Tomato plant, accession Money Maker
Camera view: tilt-top (135 deg); turntable rotation: 60 degrees
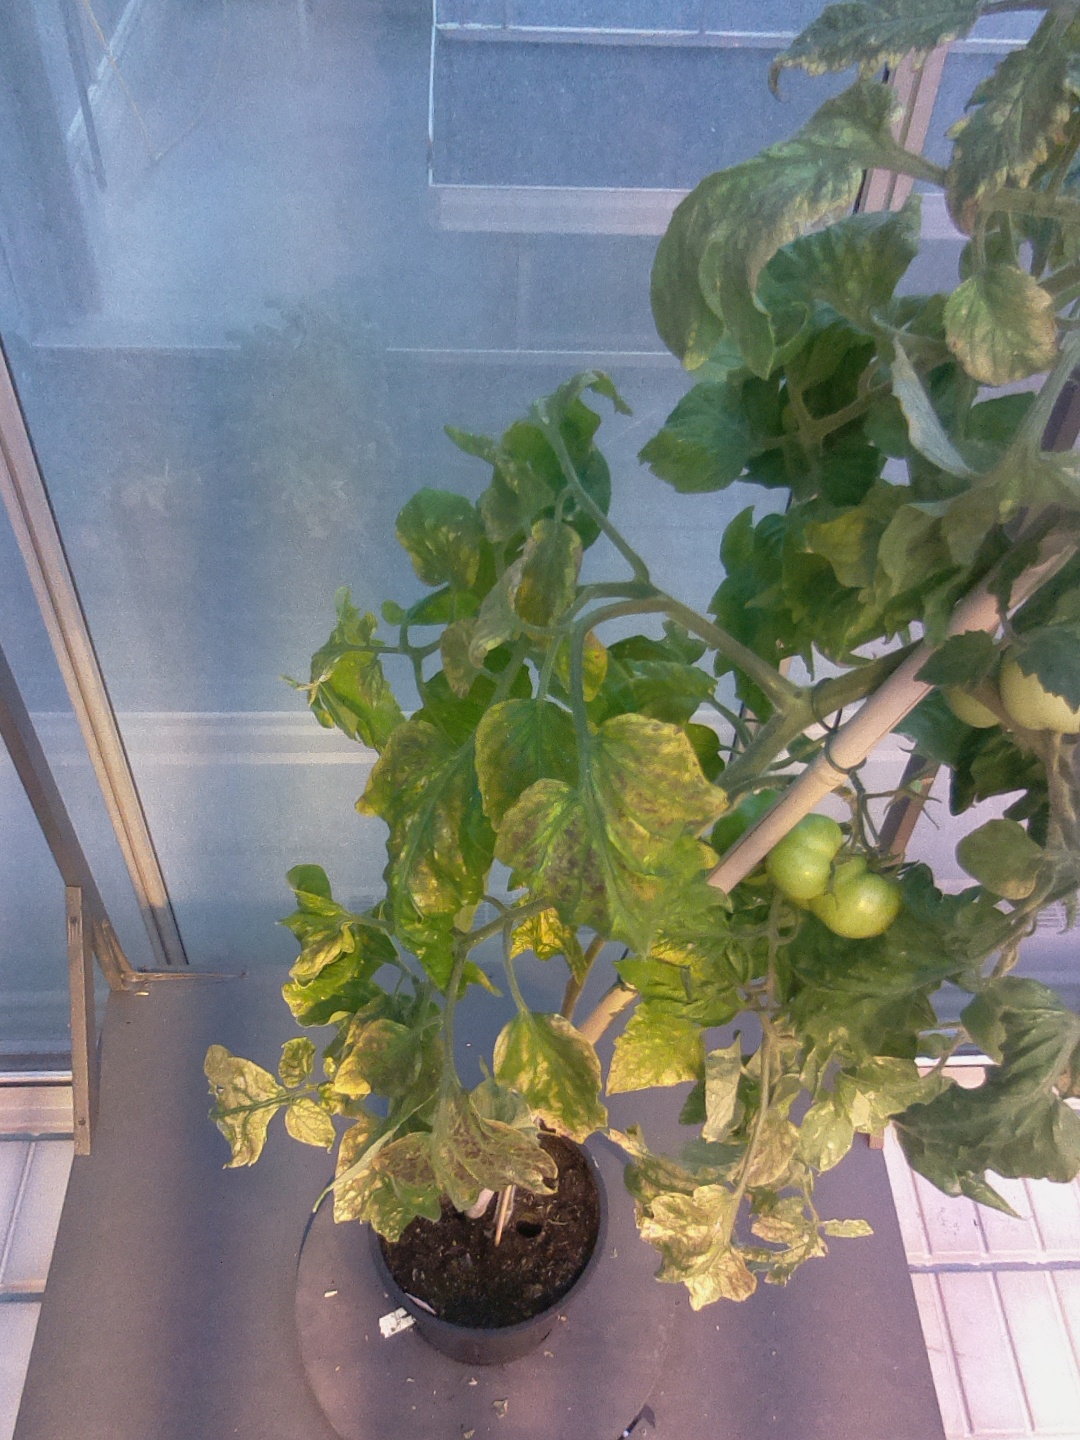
BBCH growth stage 78: 80% -90% of final fruit size